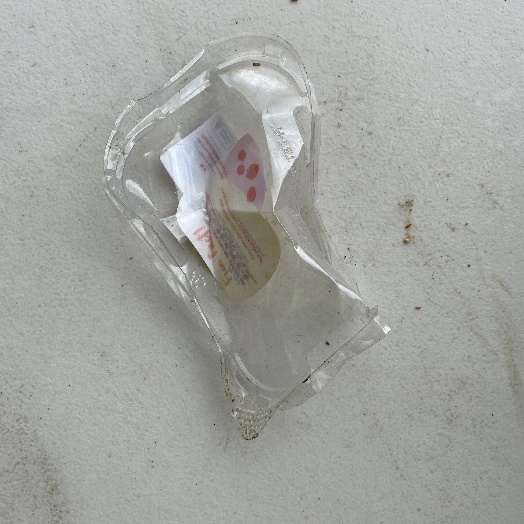
Label: plastics